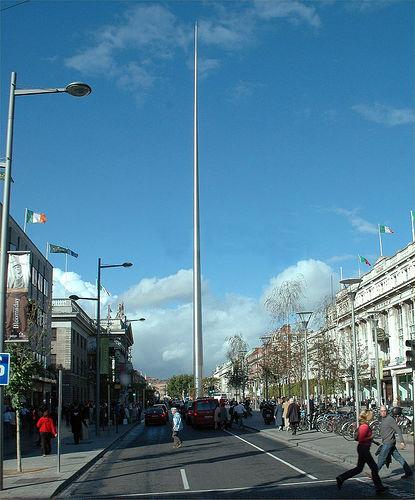
Weather: sun or clear